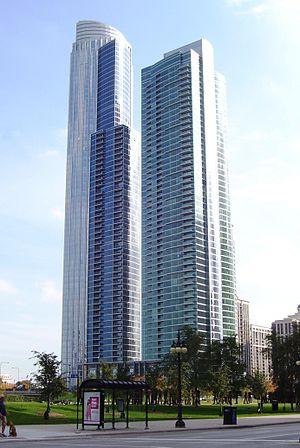
Prairie Avenue est une voie nord-sud de South Side à Chicago, longue d'une vingtaine de kilomètres.
One Museum Park West est un gratte-ciel situé à Chicago, dont la construction s'est achevée en 2010.
Cet article concerne une liste des plus hautes constructions de Chicago, dans l'État de l'Illinois aux États-Unis. Située au cœur de la région du Midwest, dans le centre-nord des États-Unis, Chicago est la seconde ville du continent américain après New York pour le nombre de ses gratte-ciel. Par ailleurs, elle possède plusieurs des plus hauts gratte-ciel du continent.